Houston Dynamo FC

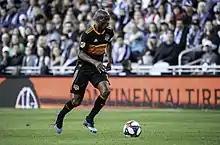
USMNT midfielder DaMarcus Beasley played for Houston from 2014 to 2019

The Dynamo then faced New York Red Bulls who had beat them during the regular season in all three meetings, and it appeared they would thrash the Dynamo in the playoffs after the Red Bulls jumped out to a 2–0 lead during the first leg in Houston. Ricardo Clark was able to get on the board at the 50', and Omar Cummings, scored in stoppage time to complete Houston's exciting comeback. The 2nd leg in New York proved to be just as exciting. Bradley Wright-Phillips put the Red Bulls in the series lead again in the 23', but Brad Davis capitalized on a mistake from the Red Bull defense to level the score before the half. Omar Cummings for the second time scored a thrilling stoppage-time goal to put the Houston Dynamo into the Conference Championship for the third consecutive year.